Meidum

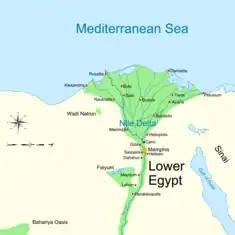
Map of ancient Lower Egypt showing the location of Meidum

The Meidum Pyramid was excavated by John Shae Perring in 1837, Lepsius in 1843 and then by Flinders Petrie later in the nineteenth century, who located the mortuary temple, facing to the east. In 1920 Ludwig Borchardt studied the area further, followed by Alan Rowe in 1928 and then Ali el-Kholi in the 1970s.